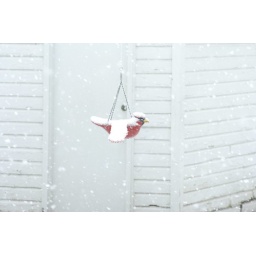
A Cardinal hanging flower pot the wings are on springs and flap in the breeze